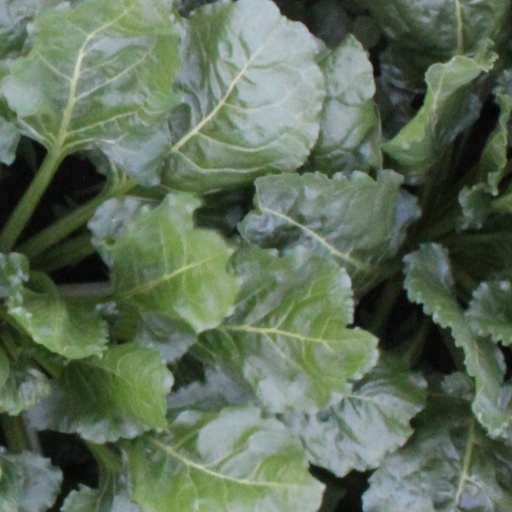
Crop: sugar beet